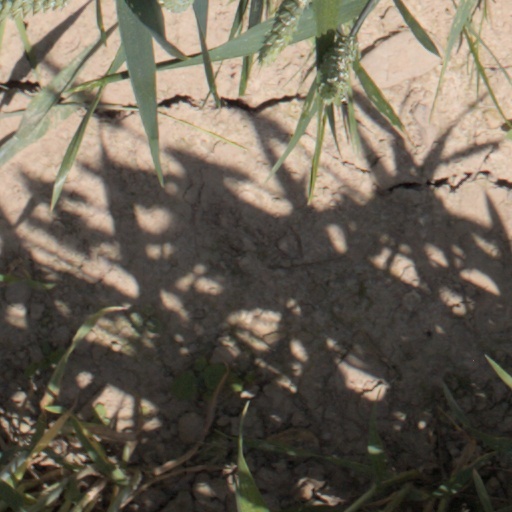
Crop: wheat